Château de Chaumont

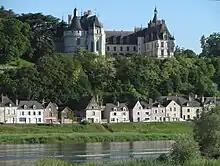
Château de Chaumont stands above the River Loire.

The Château de Chaumont, officially Château de Chaumont-sur-Loire, is a castle ("château") in Chaumont-sur-Loire, Centre-Val de Loire, France. The castle was founded in the 10th century by Odo I, Count of Blois. After Pierre d'Amboise rebelled against Louis XI, the king ordered the castle's destruction. Later in the 15th century Château de Chaumont was rebuilt by Charles I d'Amboise. Protected as a "monument historique" since 1840, the château was given into state ownership in 1938 and is now open to the public.